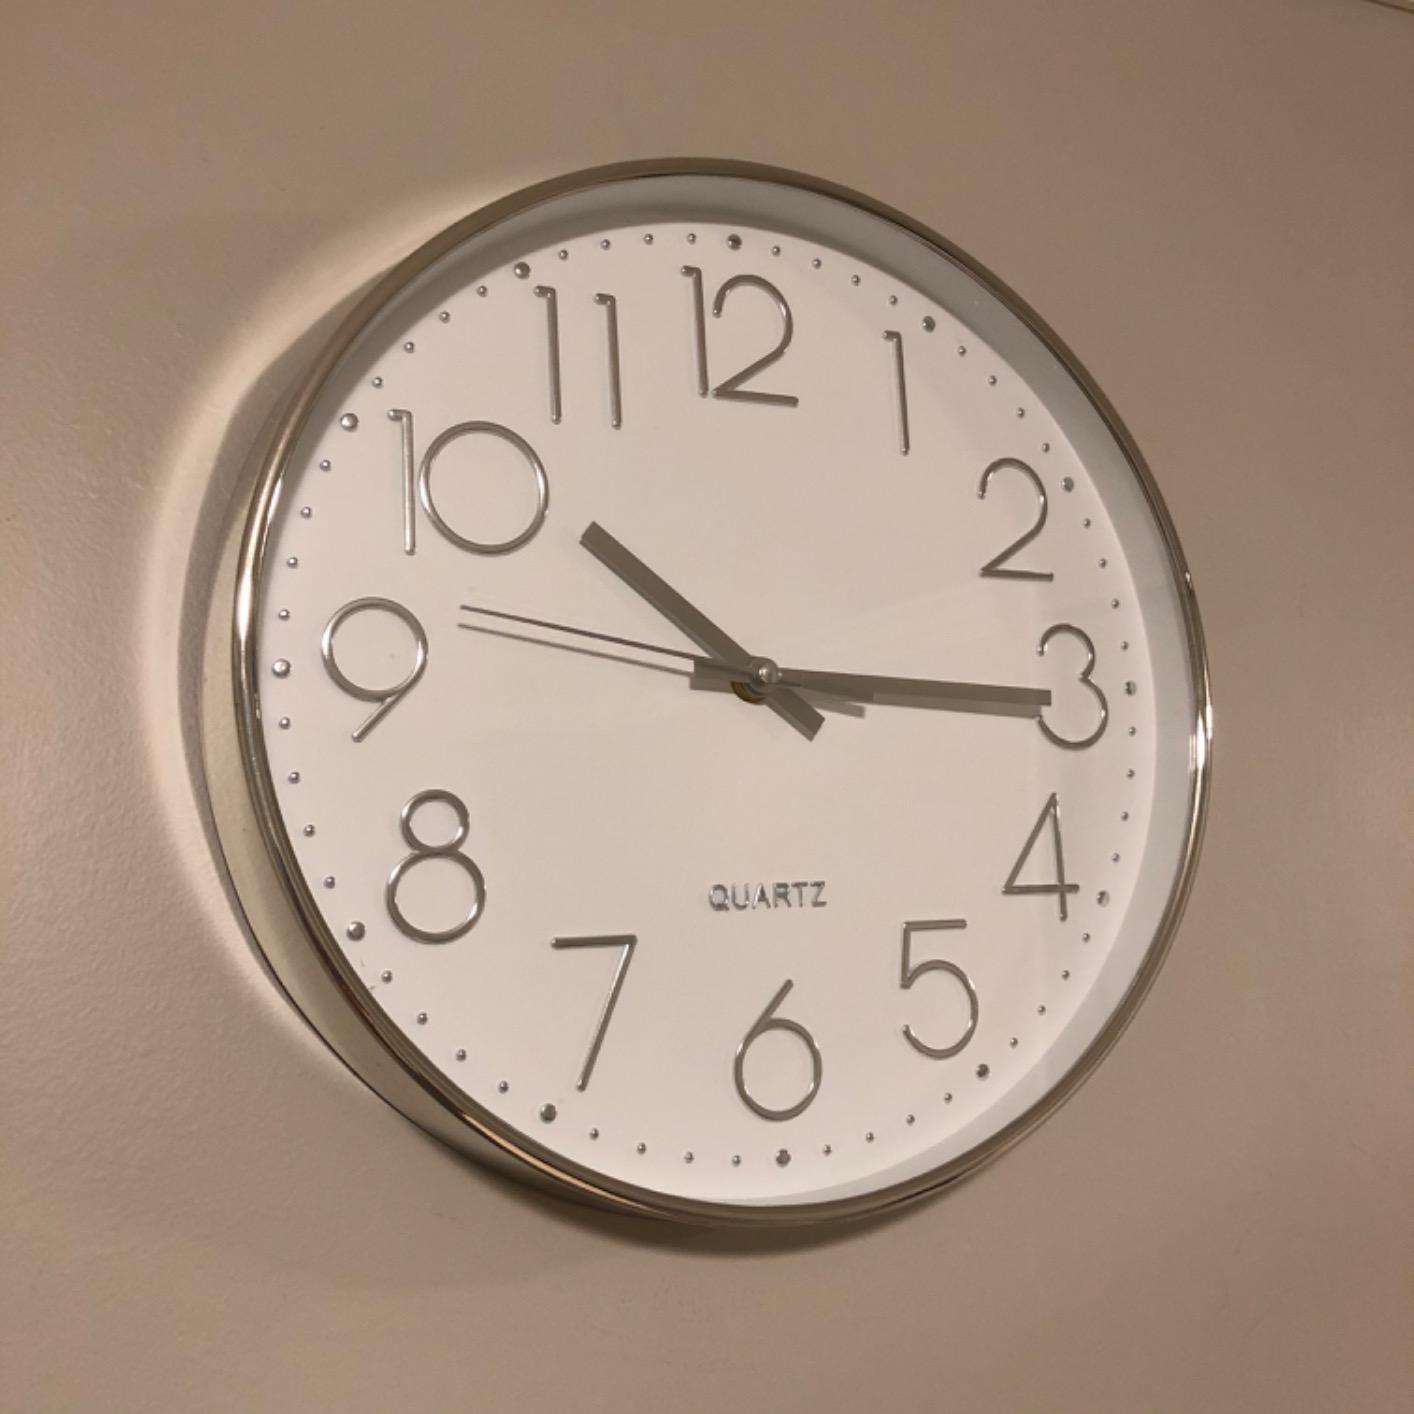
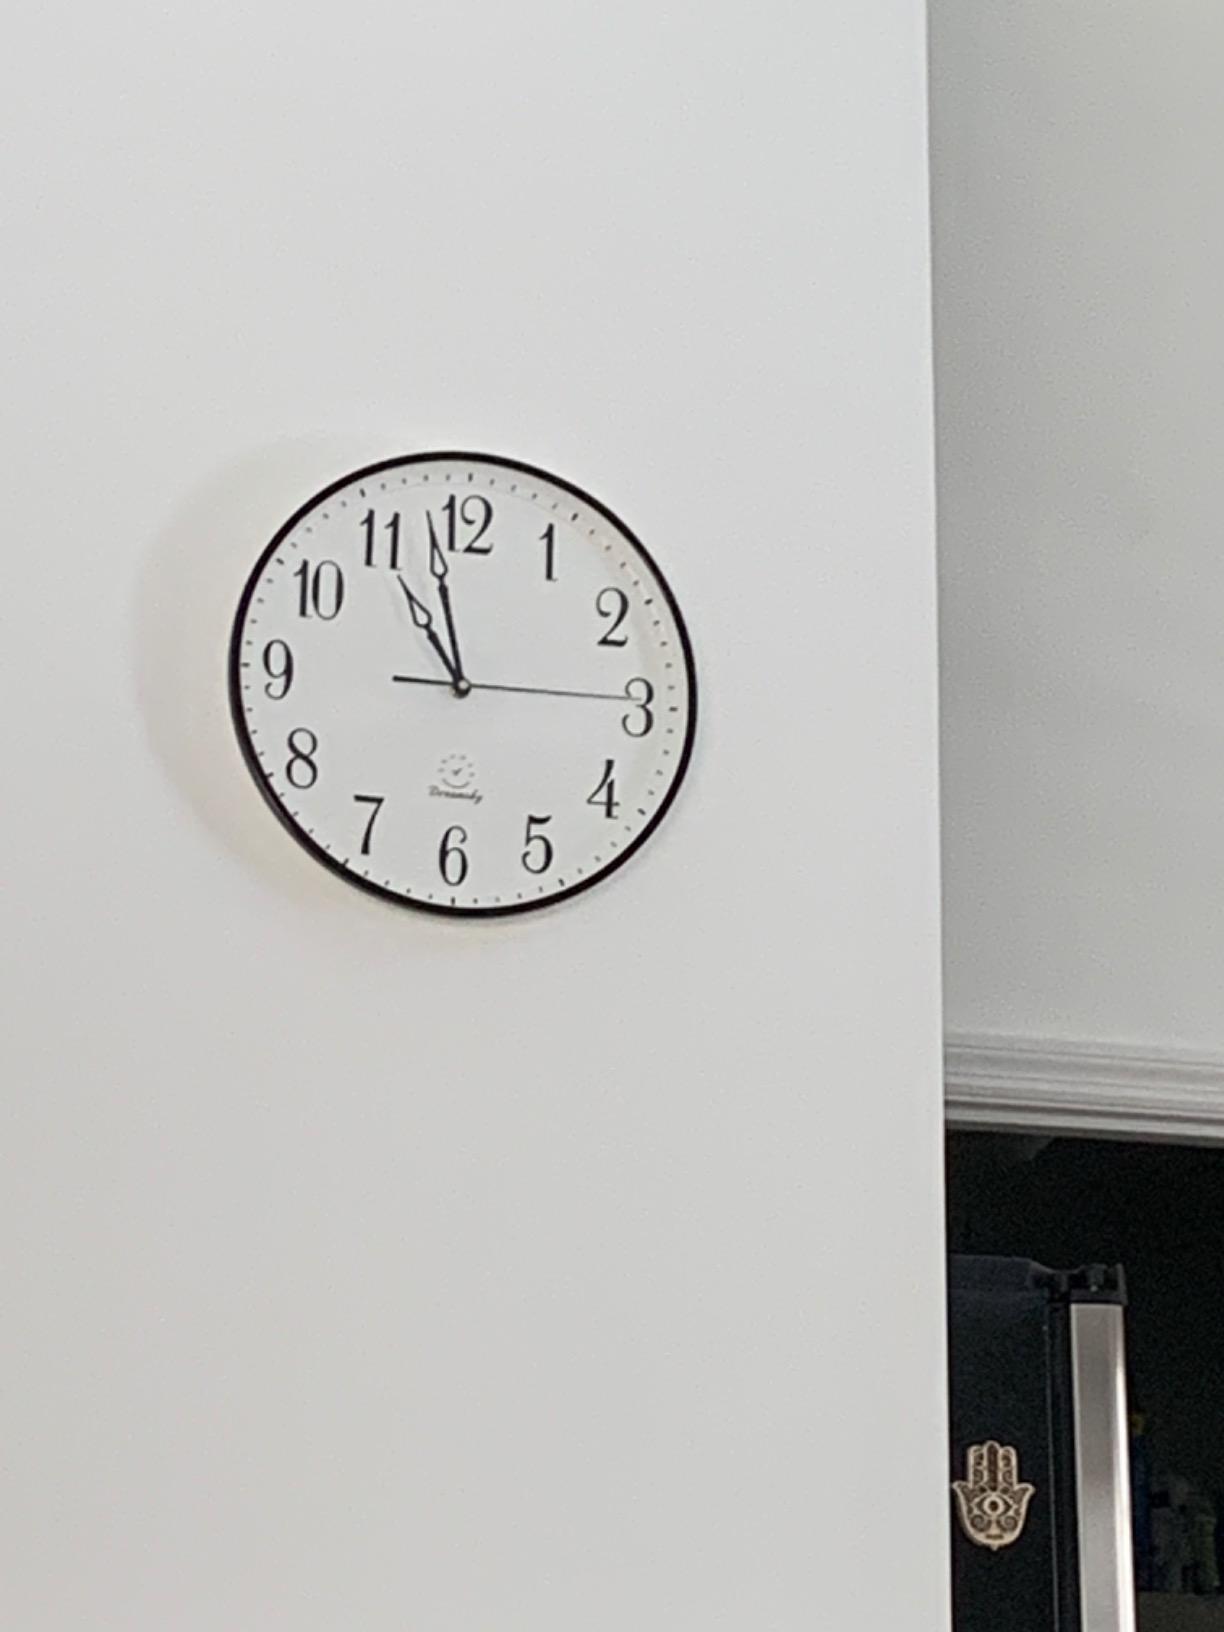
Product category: clock
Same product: no